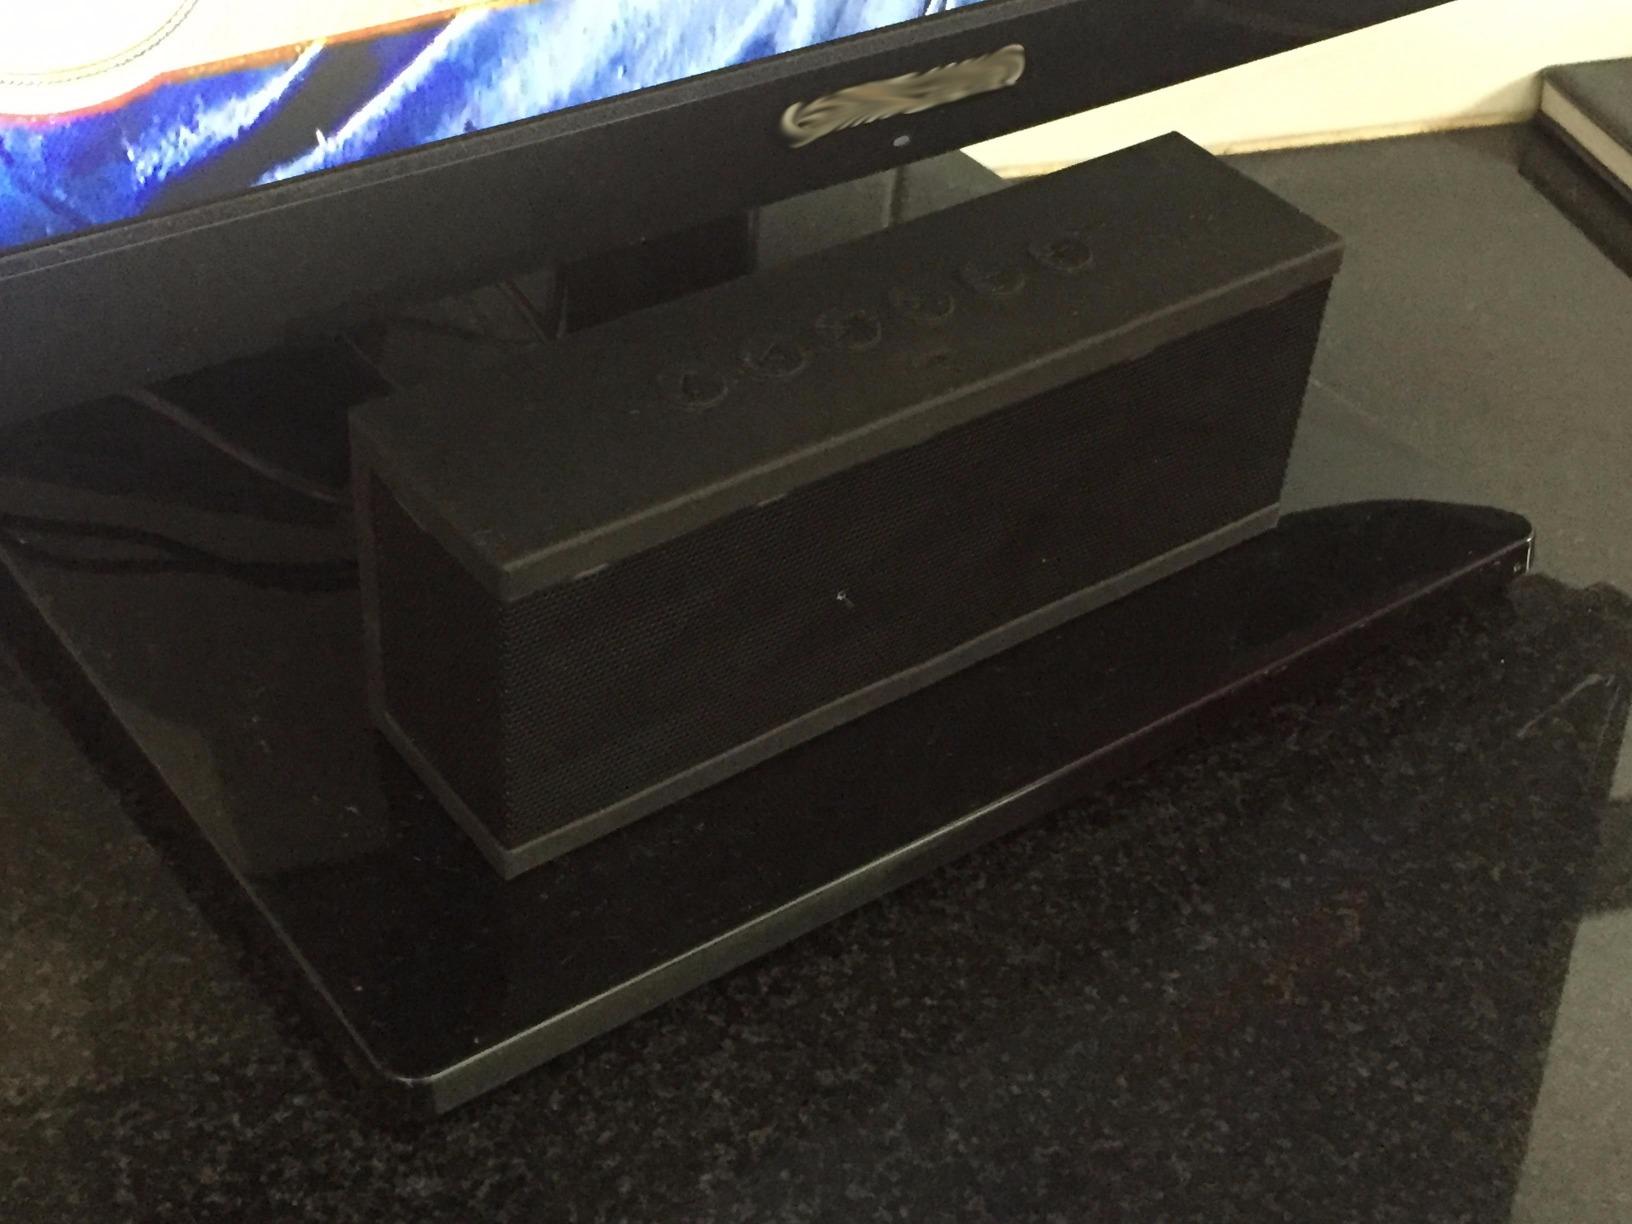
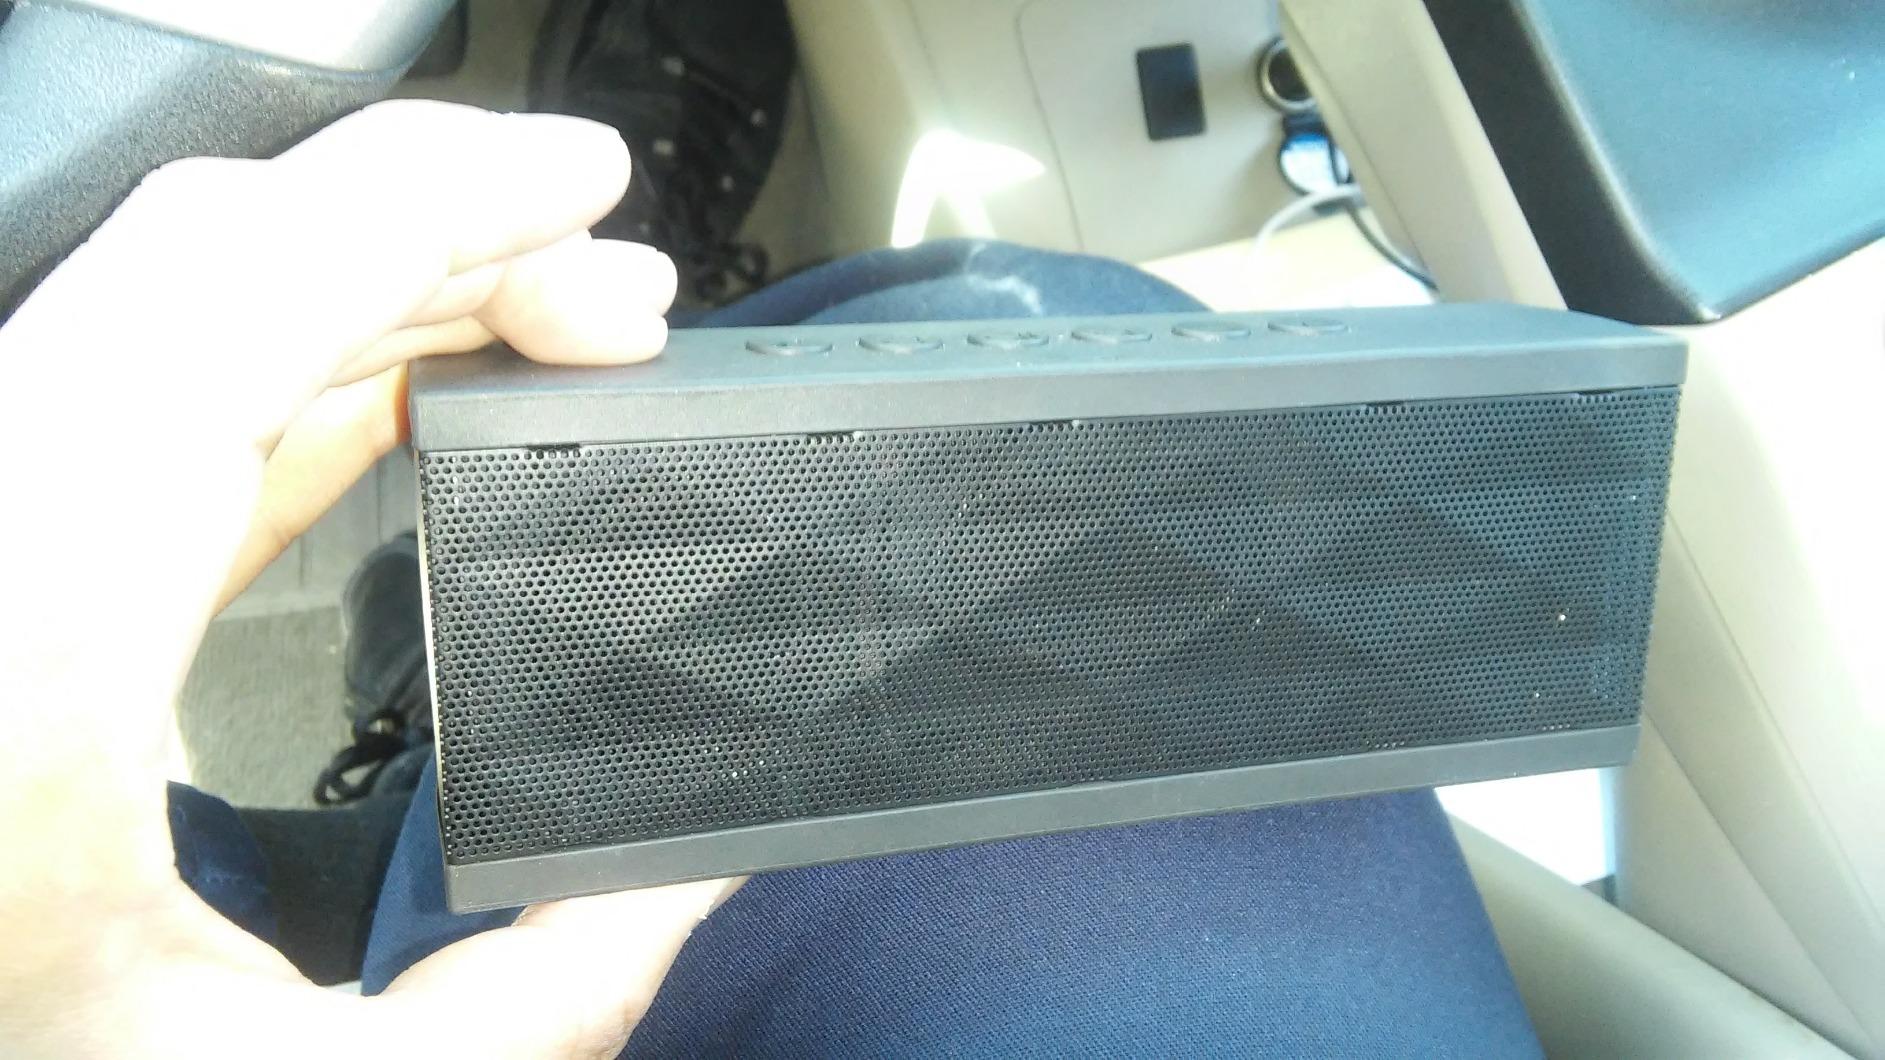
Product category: speaker
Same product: yes